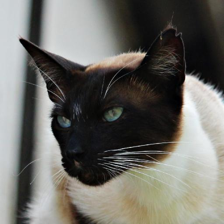
Label: animals